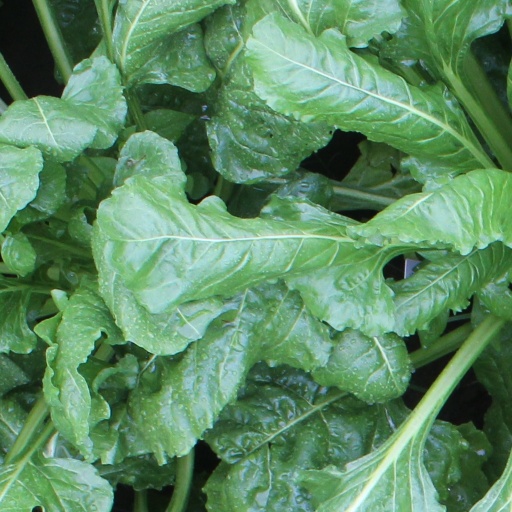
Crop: sugar beet